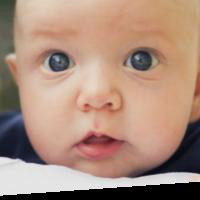
Age group: age 01-10